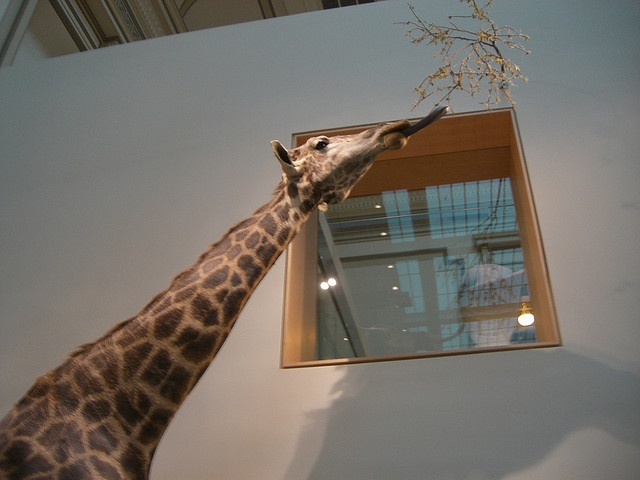
A giraffe is eating in an enclosed space.
A giraffe in an indoor enclosure sticking its tongue out to eat
A giraffe near a window with his tongue out for a branch.
A giraffe standing up tall to a branch eating.
A giraffe reaching for a branch with its tongue.